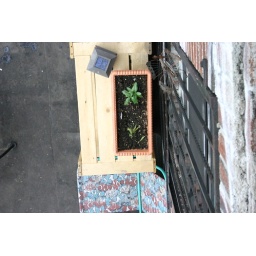
Someone in our building is a major pot head. We were kind of thinking this might be a pot plant.